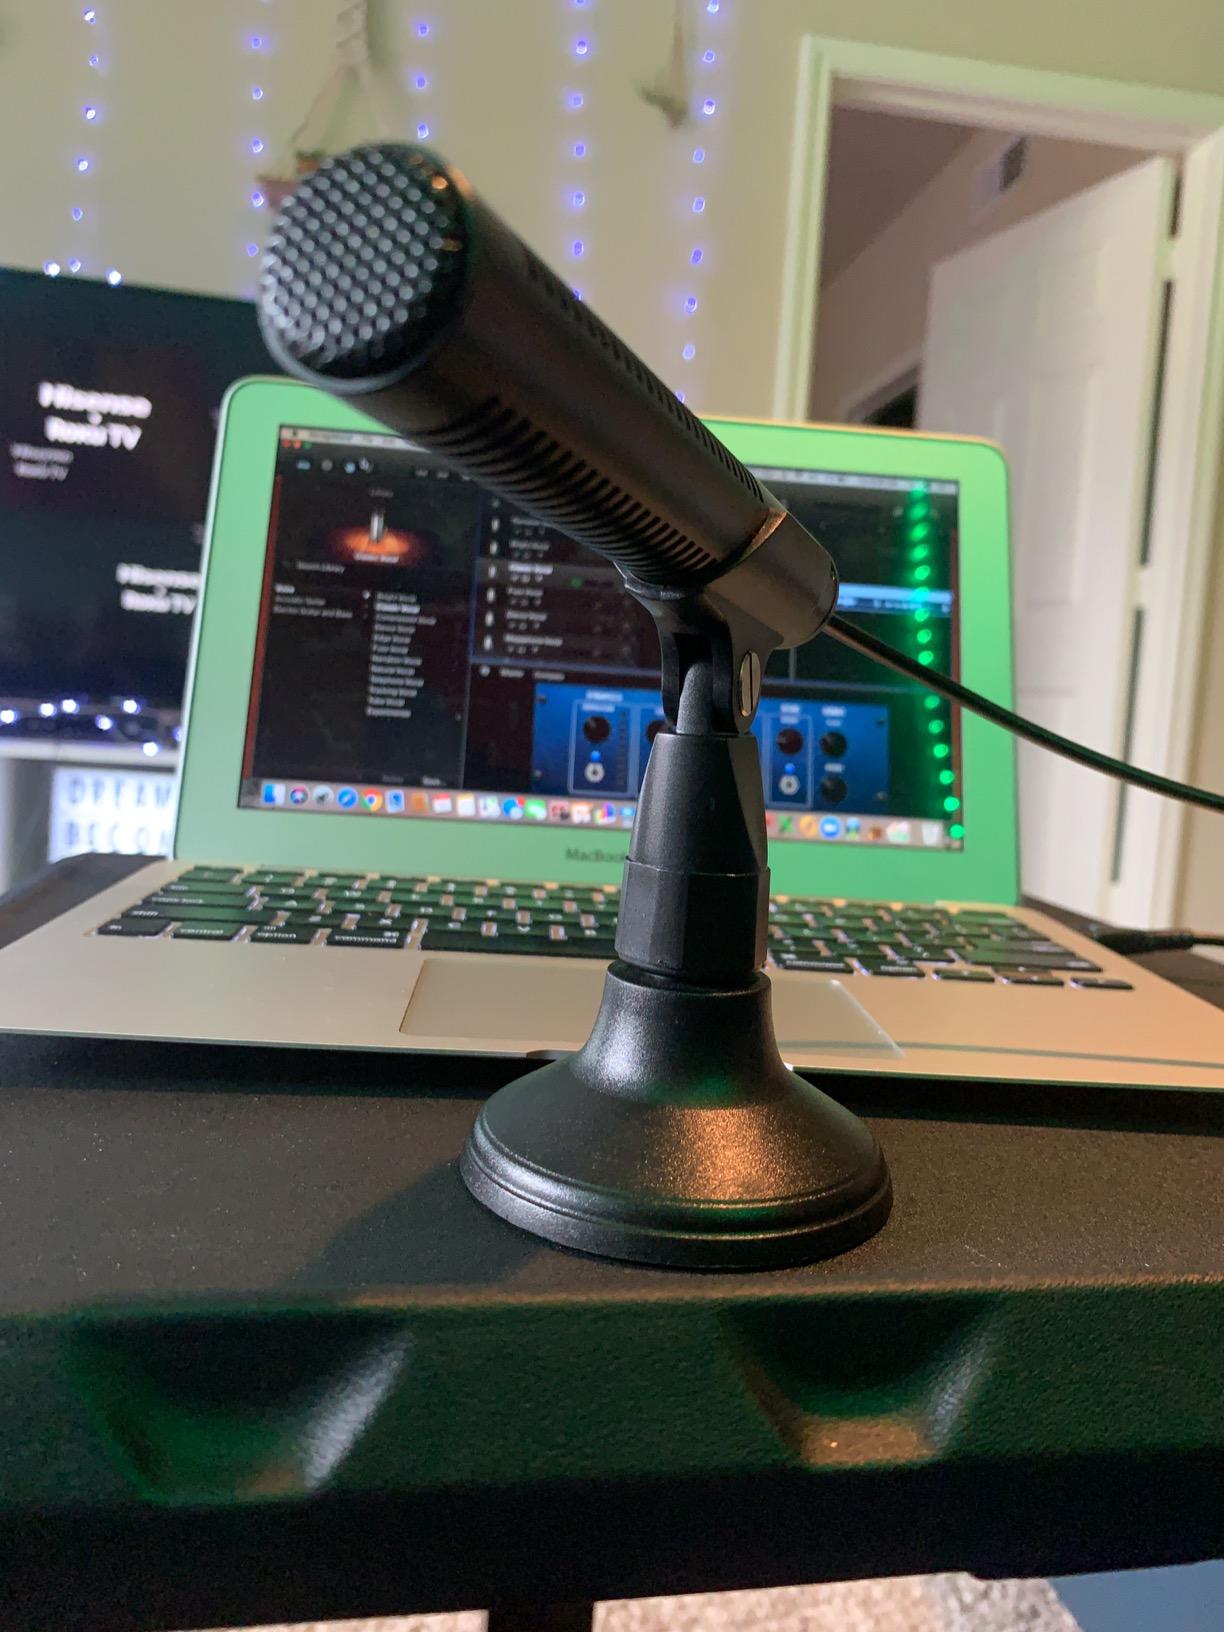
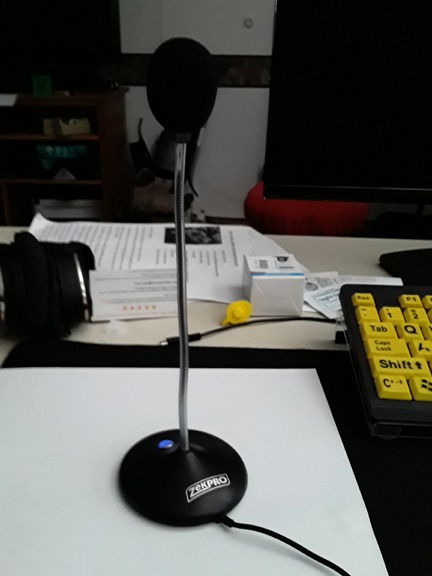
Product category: microphone
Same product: no